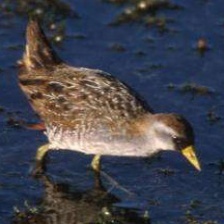
Species: SORA
Scientific name: PORZANA CAROLINA
ImageNet parent category: european_gallinule